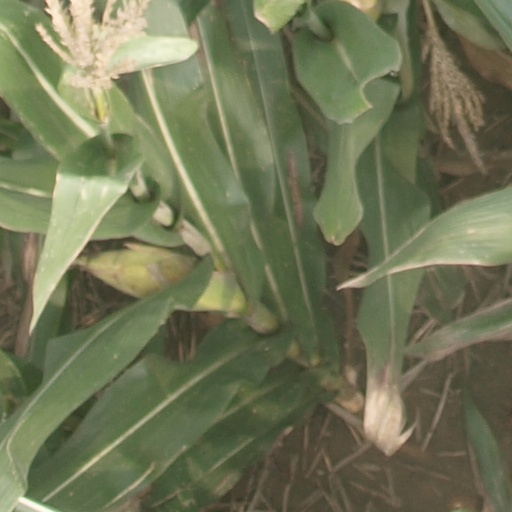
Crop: maize; corn